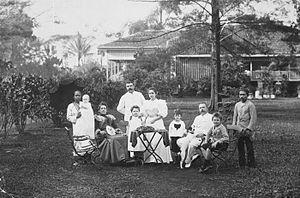
Kitty Ponse, née le 5 septembre 1897 à Sumatra et morte le 10 février 1982 à Genève, est une biologiste et pionnière de l'endocrinologie.